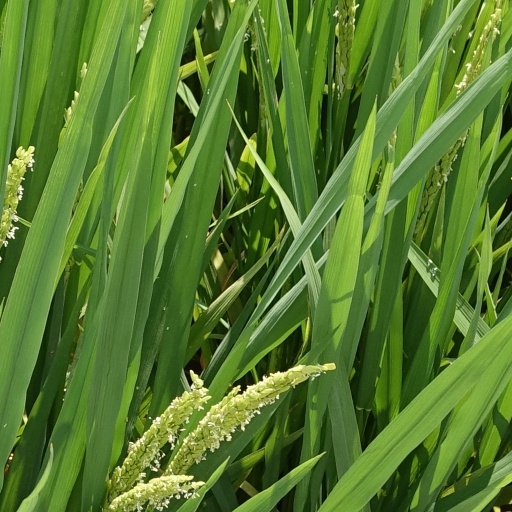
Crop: rice